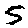
Label: 5